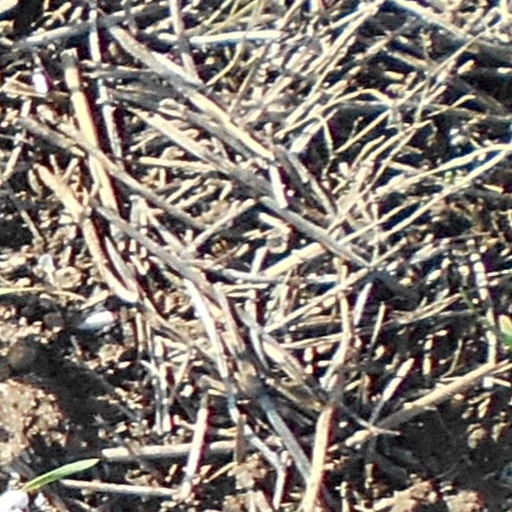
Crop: wheat